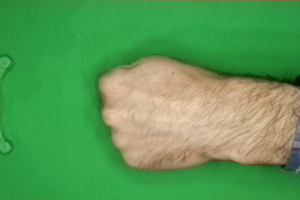
Label: rock